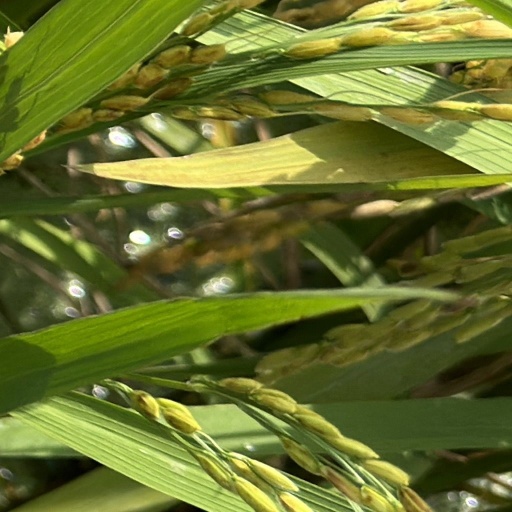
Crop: rice